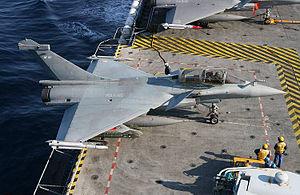
Le Rafale M02 sur l'un des deux ascenseurs du porte-avions Charles de Gaulle (juin 2007)